Amand Goegg

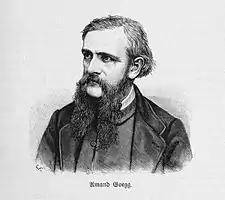
Amand Goegg.jpg

Amand Geogg (born in Germany; 1820 – 1897) was a journalist and a democrat. In 1849, he became a member of the provisional revolutionary government in Baden. He was a member of the First International and in the 1870s he joined the German Social Democratic Party. Amand Geogg died in 1897.